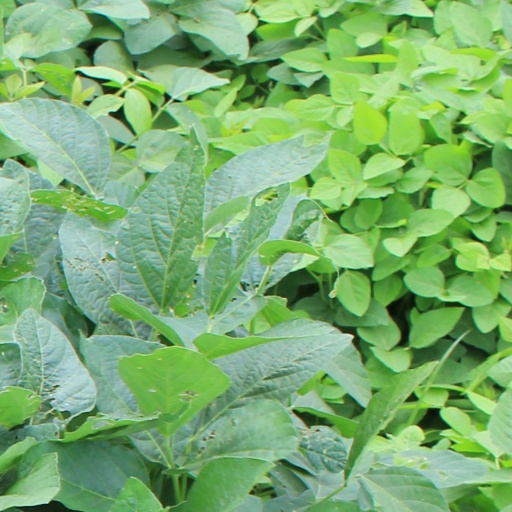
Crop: soybean